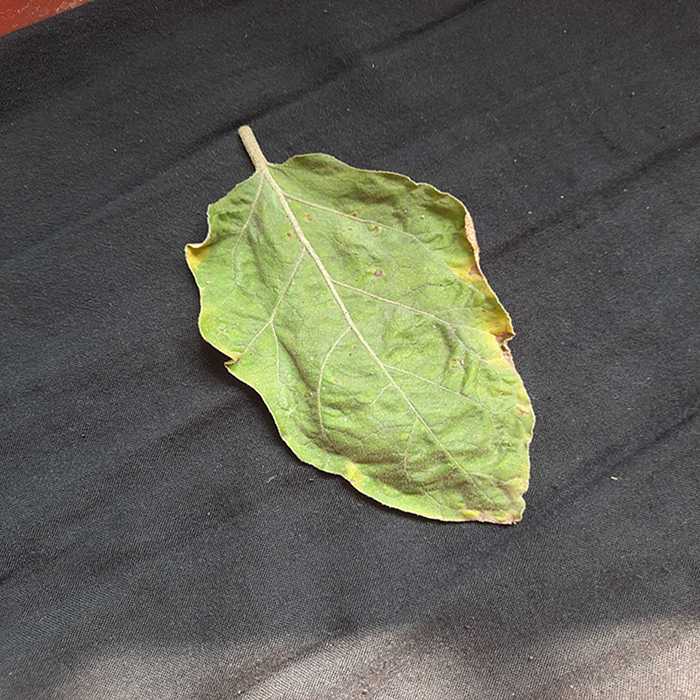
Plant: Eggplant
Label: Eggplant begomovirus